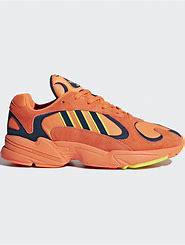
Brand: Adidas
Model: Yung 1